Augustin-Jean Fresnel

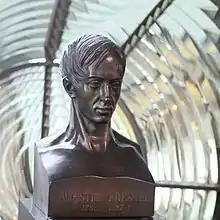
Bust of Augustin Fresnel by David d'Angers (1854), formerly at the lighthouse of Hourtin, Gironde, and now exhibited at the

Production of one-piece stepped dioptric lenses—roughly as envisaged by Buffon—became practical in 1852, when John L. Gilliland of the Brooklyn Flint-Glass Company patented a method of making such lenses from press-molded glass. By the 1950s, the substitution of plastic for glass made it economic to use fine-stepped Fresnel lenses as condensers in overhead projectors. Still finer steps can be found in low-cost plastic "sheet" magnifiers.